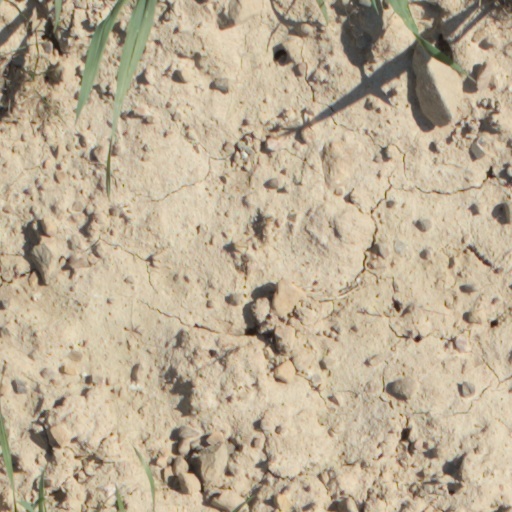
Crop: wheat